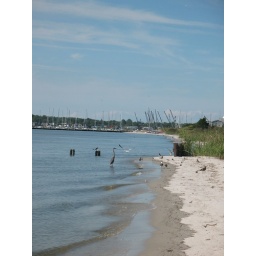
A flock of various birds (pelican, seagulls, etc) at a bayside beach in Dewey Beach, Delaware.